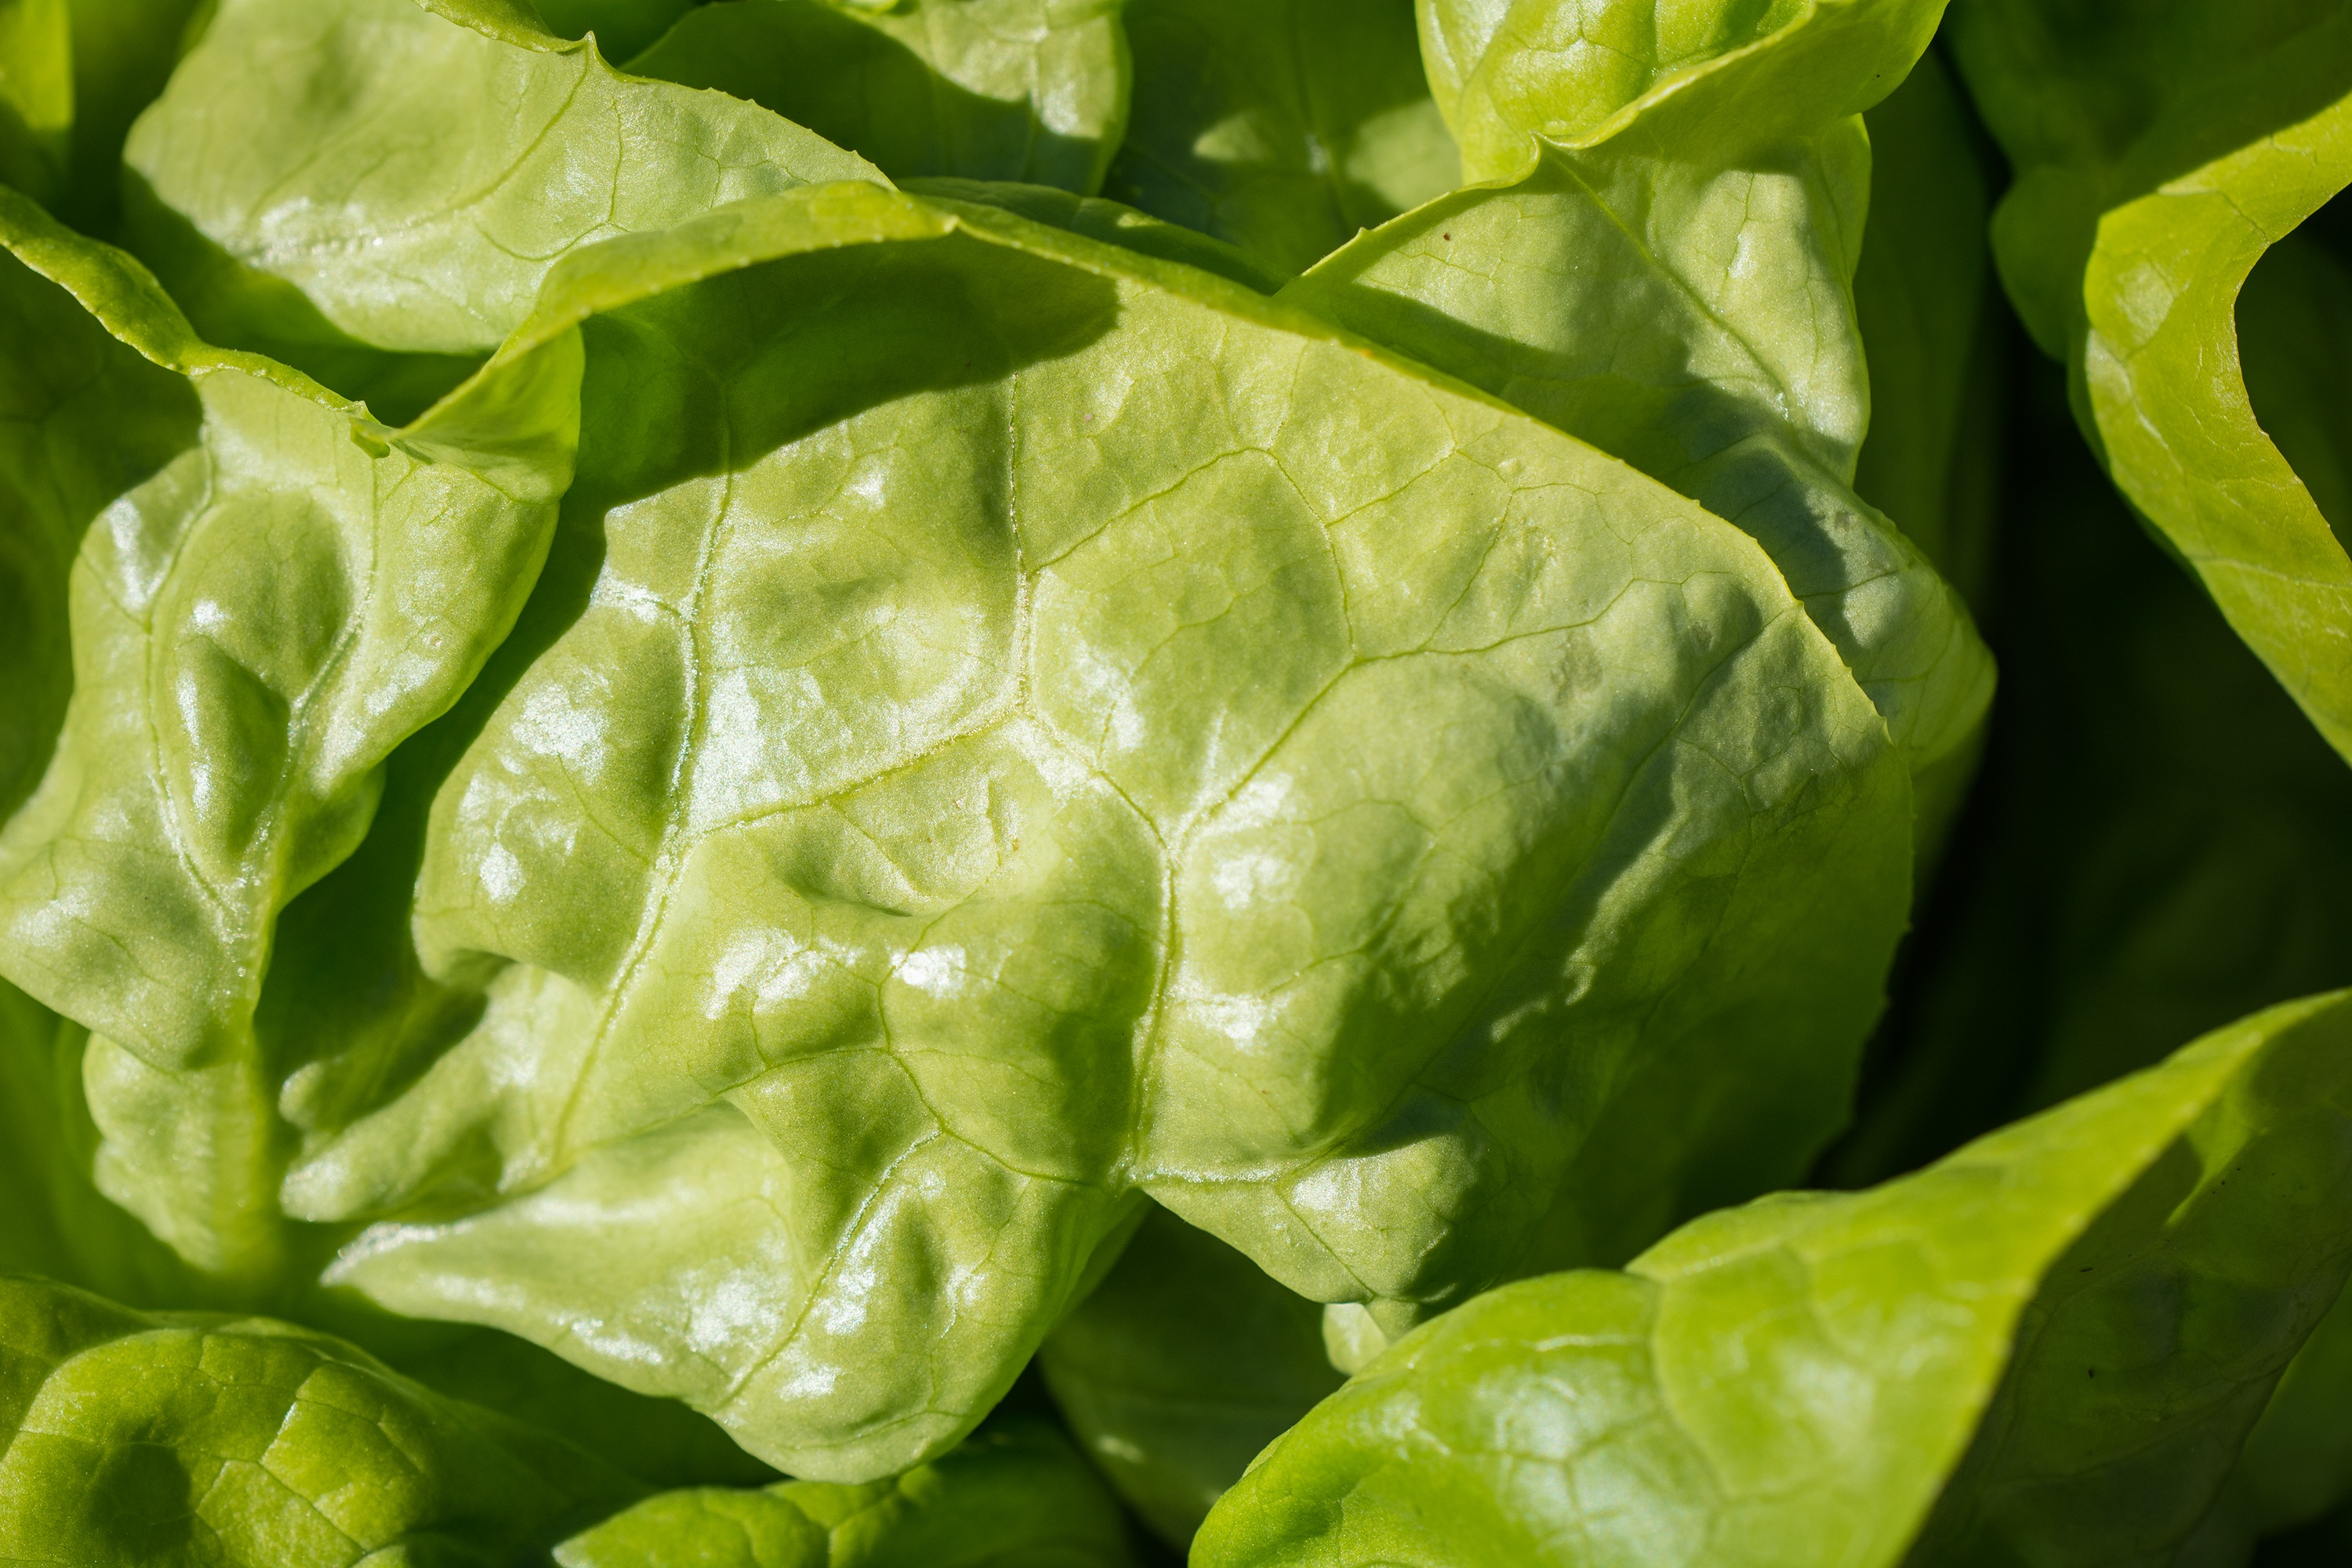
nature, plant, leaf, flower, food, salad, green, produce, vegetable, garden, healthy, close, eat, lettuce, gourd, leaves, vegetables, peppers, vegetarian, vitamins, frisch, leaf lettuce, arum, raw food, vegetable garden, flowering plant, gardeners, summer salad, lettuce leaves, land plant, leaf vegetable